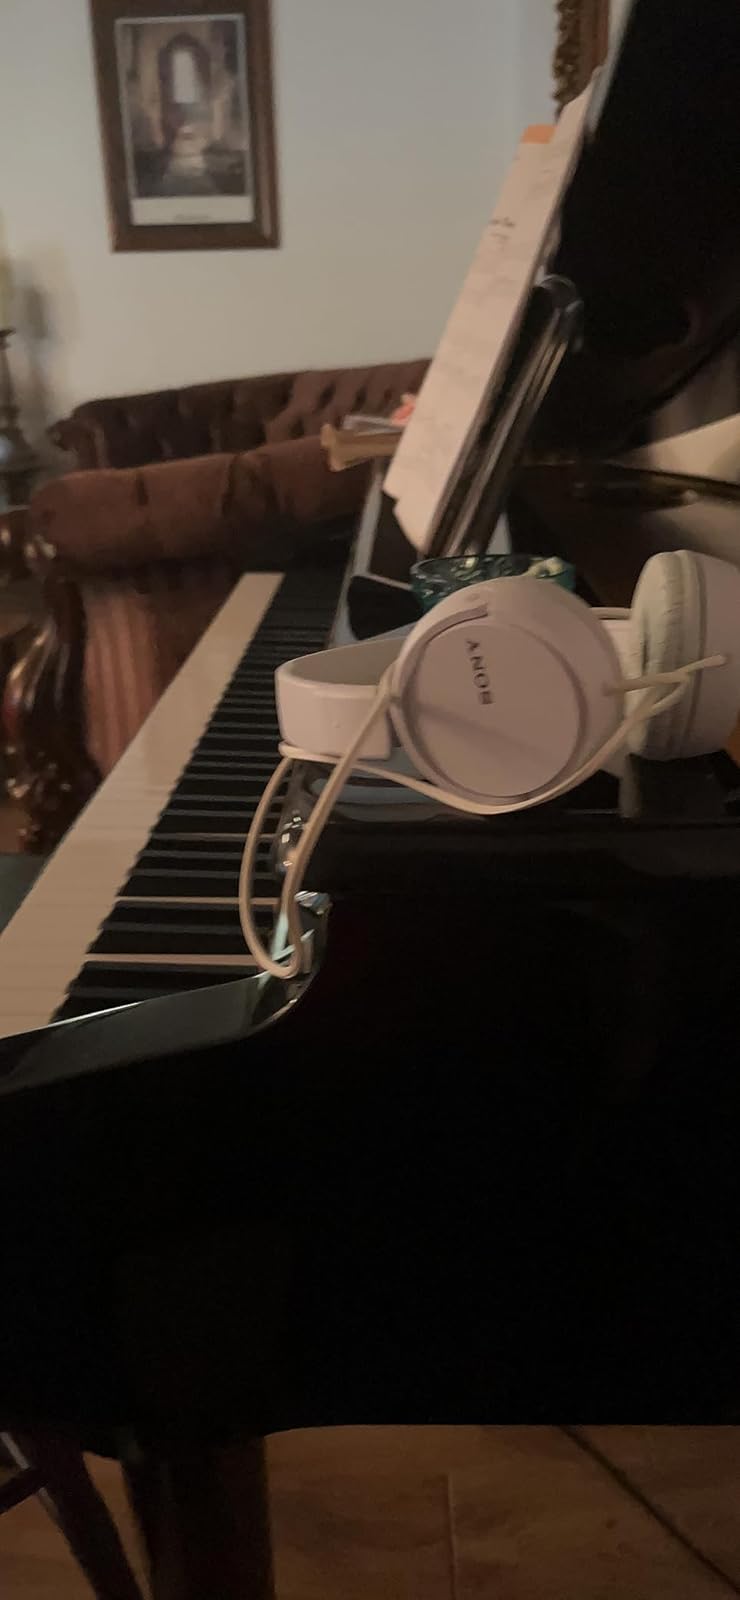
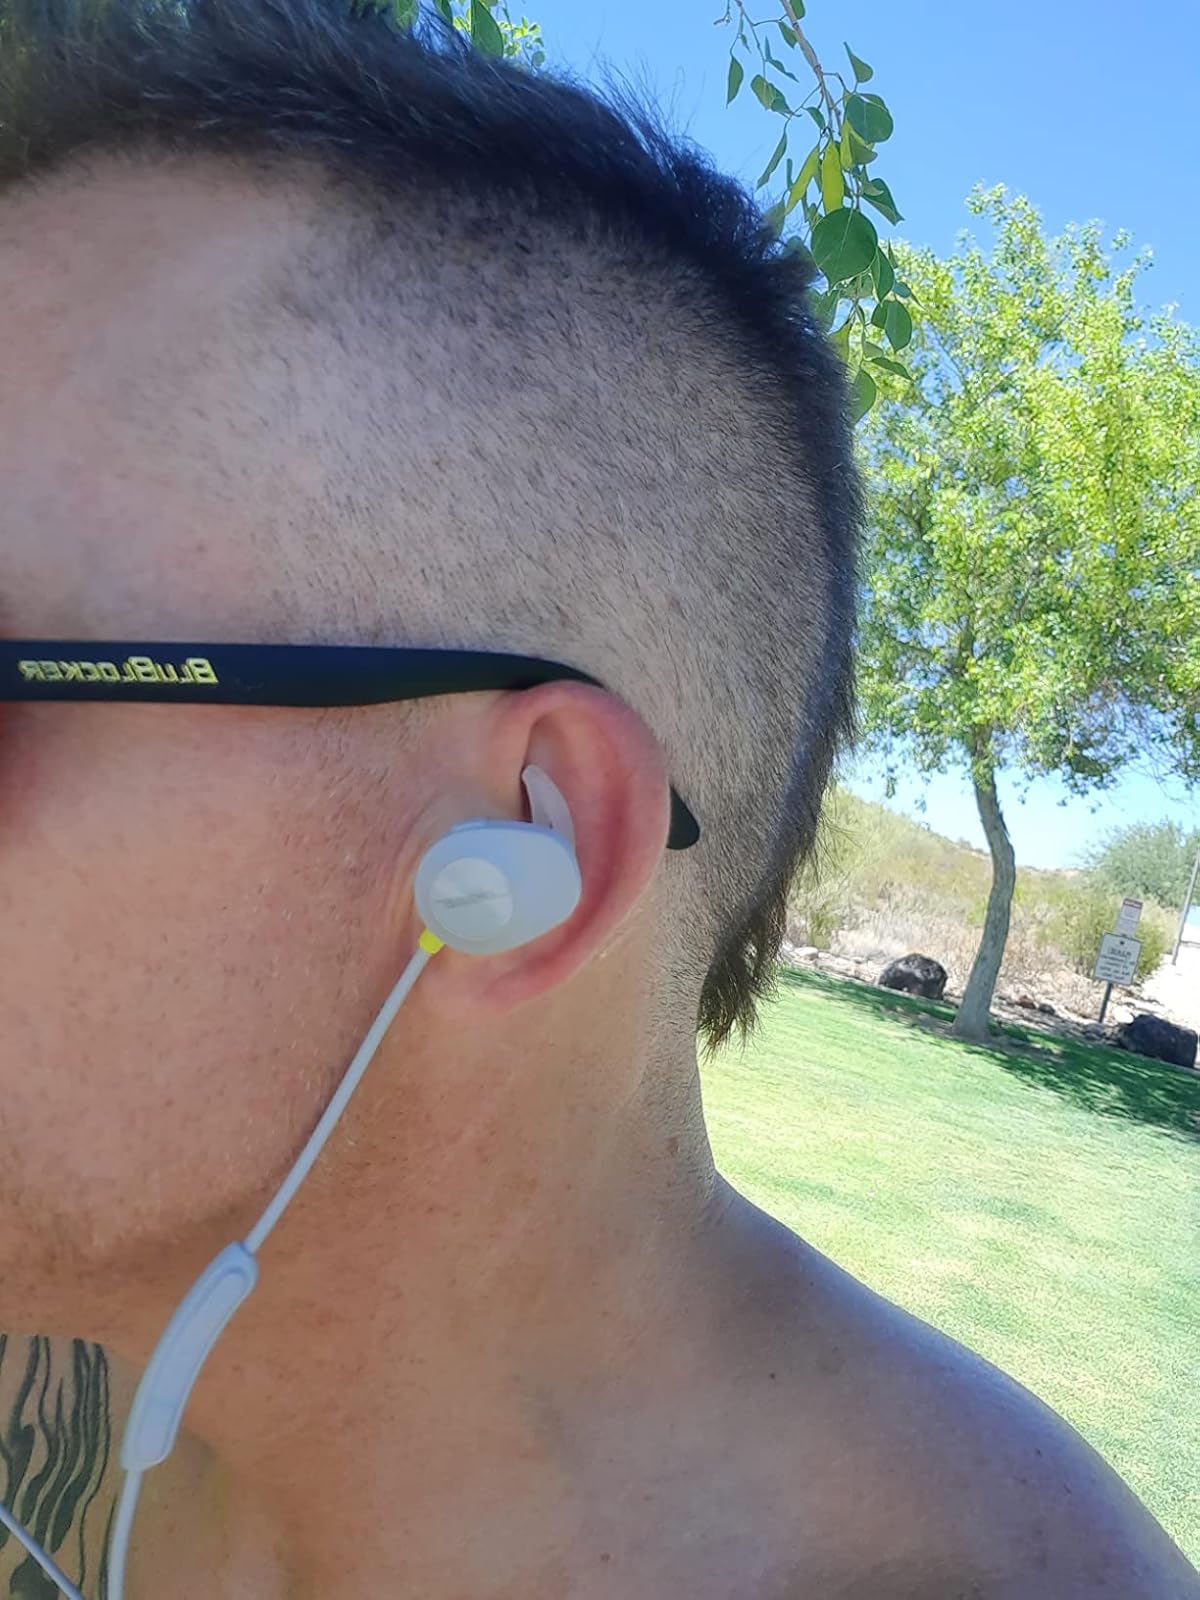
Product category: headphones
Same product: no